Sauerland

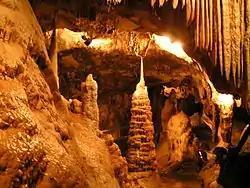
The "Emperor Chamber" in the Dechen Cave at Iserlohn

Sauerland has become a popular tourist area, attracting many visitors from the Ruhr Area and relatively close Netherlands. The forests and picturesque small towns are attractive for hikers and outdoor sports. There are more than of tagged hiking trails in Sauerland region maintained by Sauerland hiking association (SGV). Some of the towns have the title "Bad" ("Spa") because of their good air quality and stimulating climate. Winter sports are popular in the Sauerland. The bob sleigh track in Winterberg is widely known in Germany, as well as the ski jumping in Willingen. Sauerland also has a successful theme park called Fort Fun.